List of birds of California

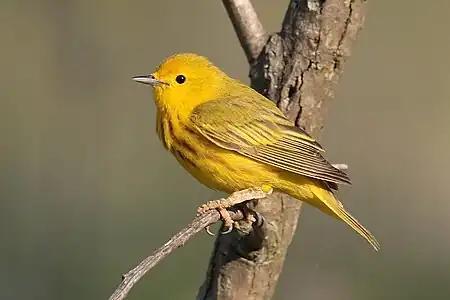
Yellow warbler

The Calcariidae are a group of passerine birds that had been traditionally grouped with the New World sparrows, but differ in a number of respects and are usually found in open grassy areas.